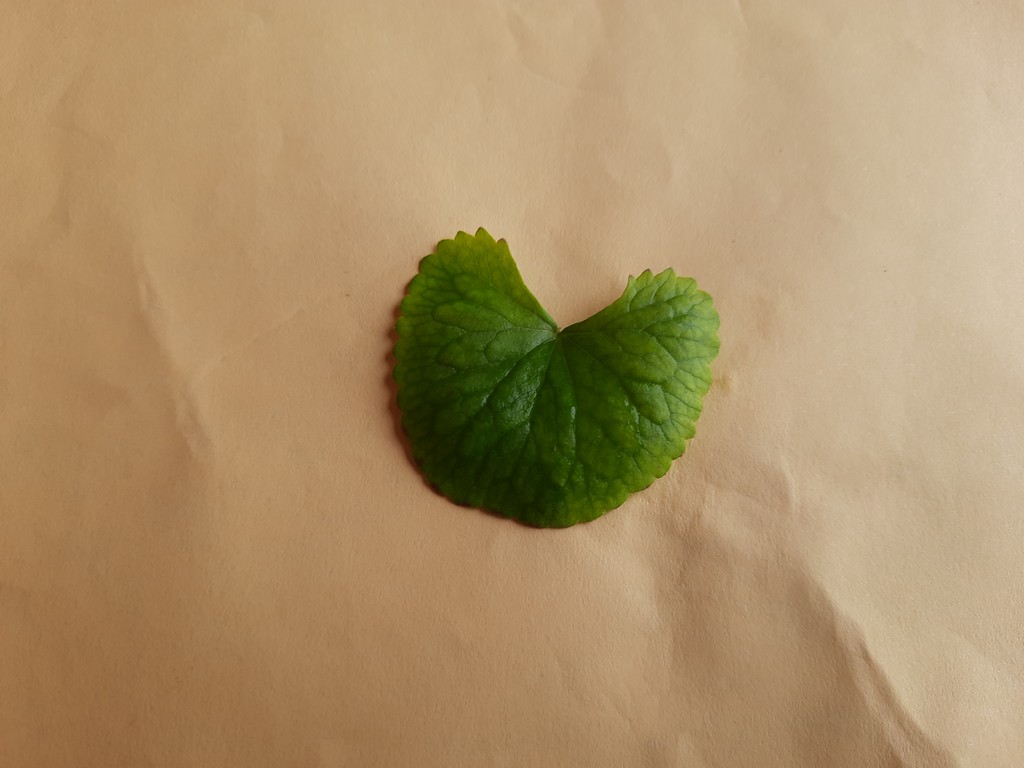
Label: Healthy